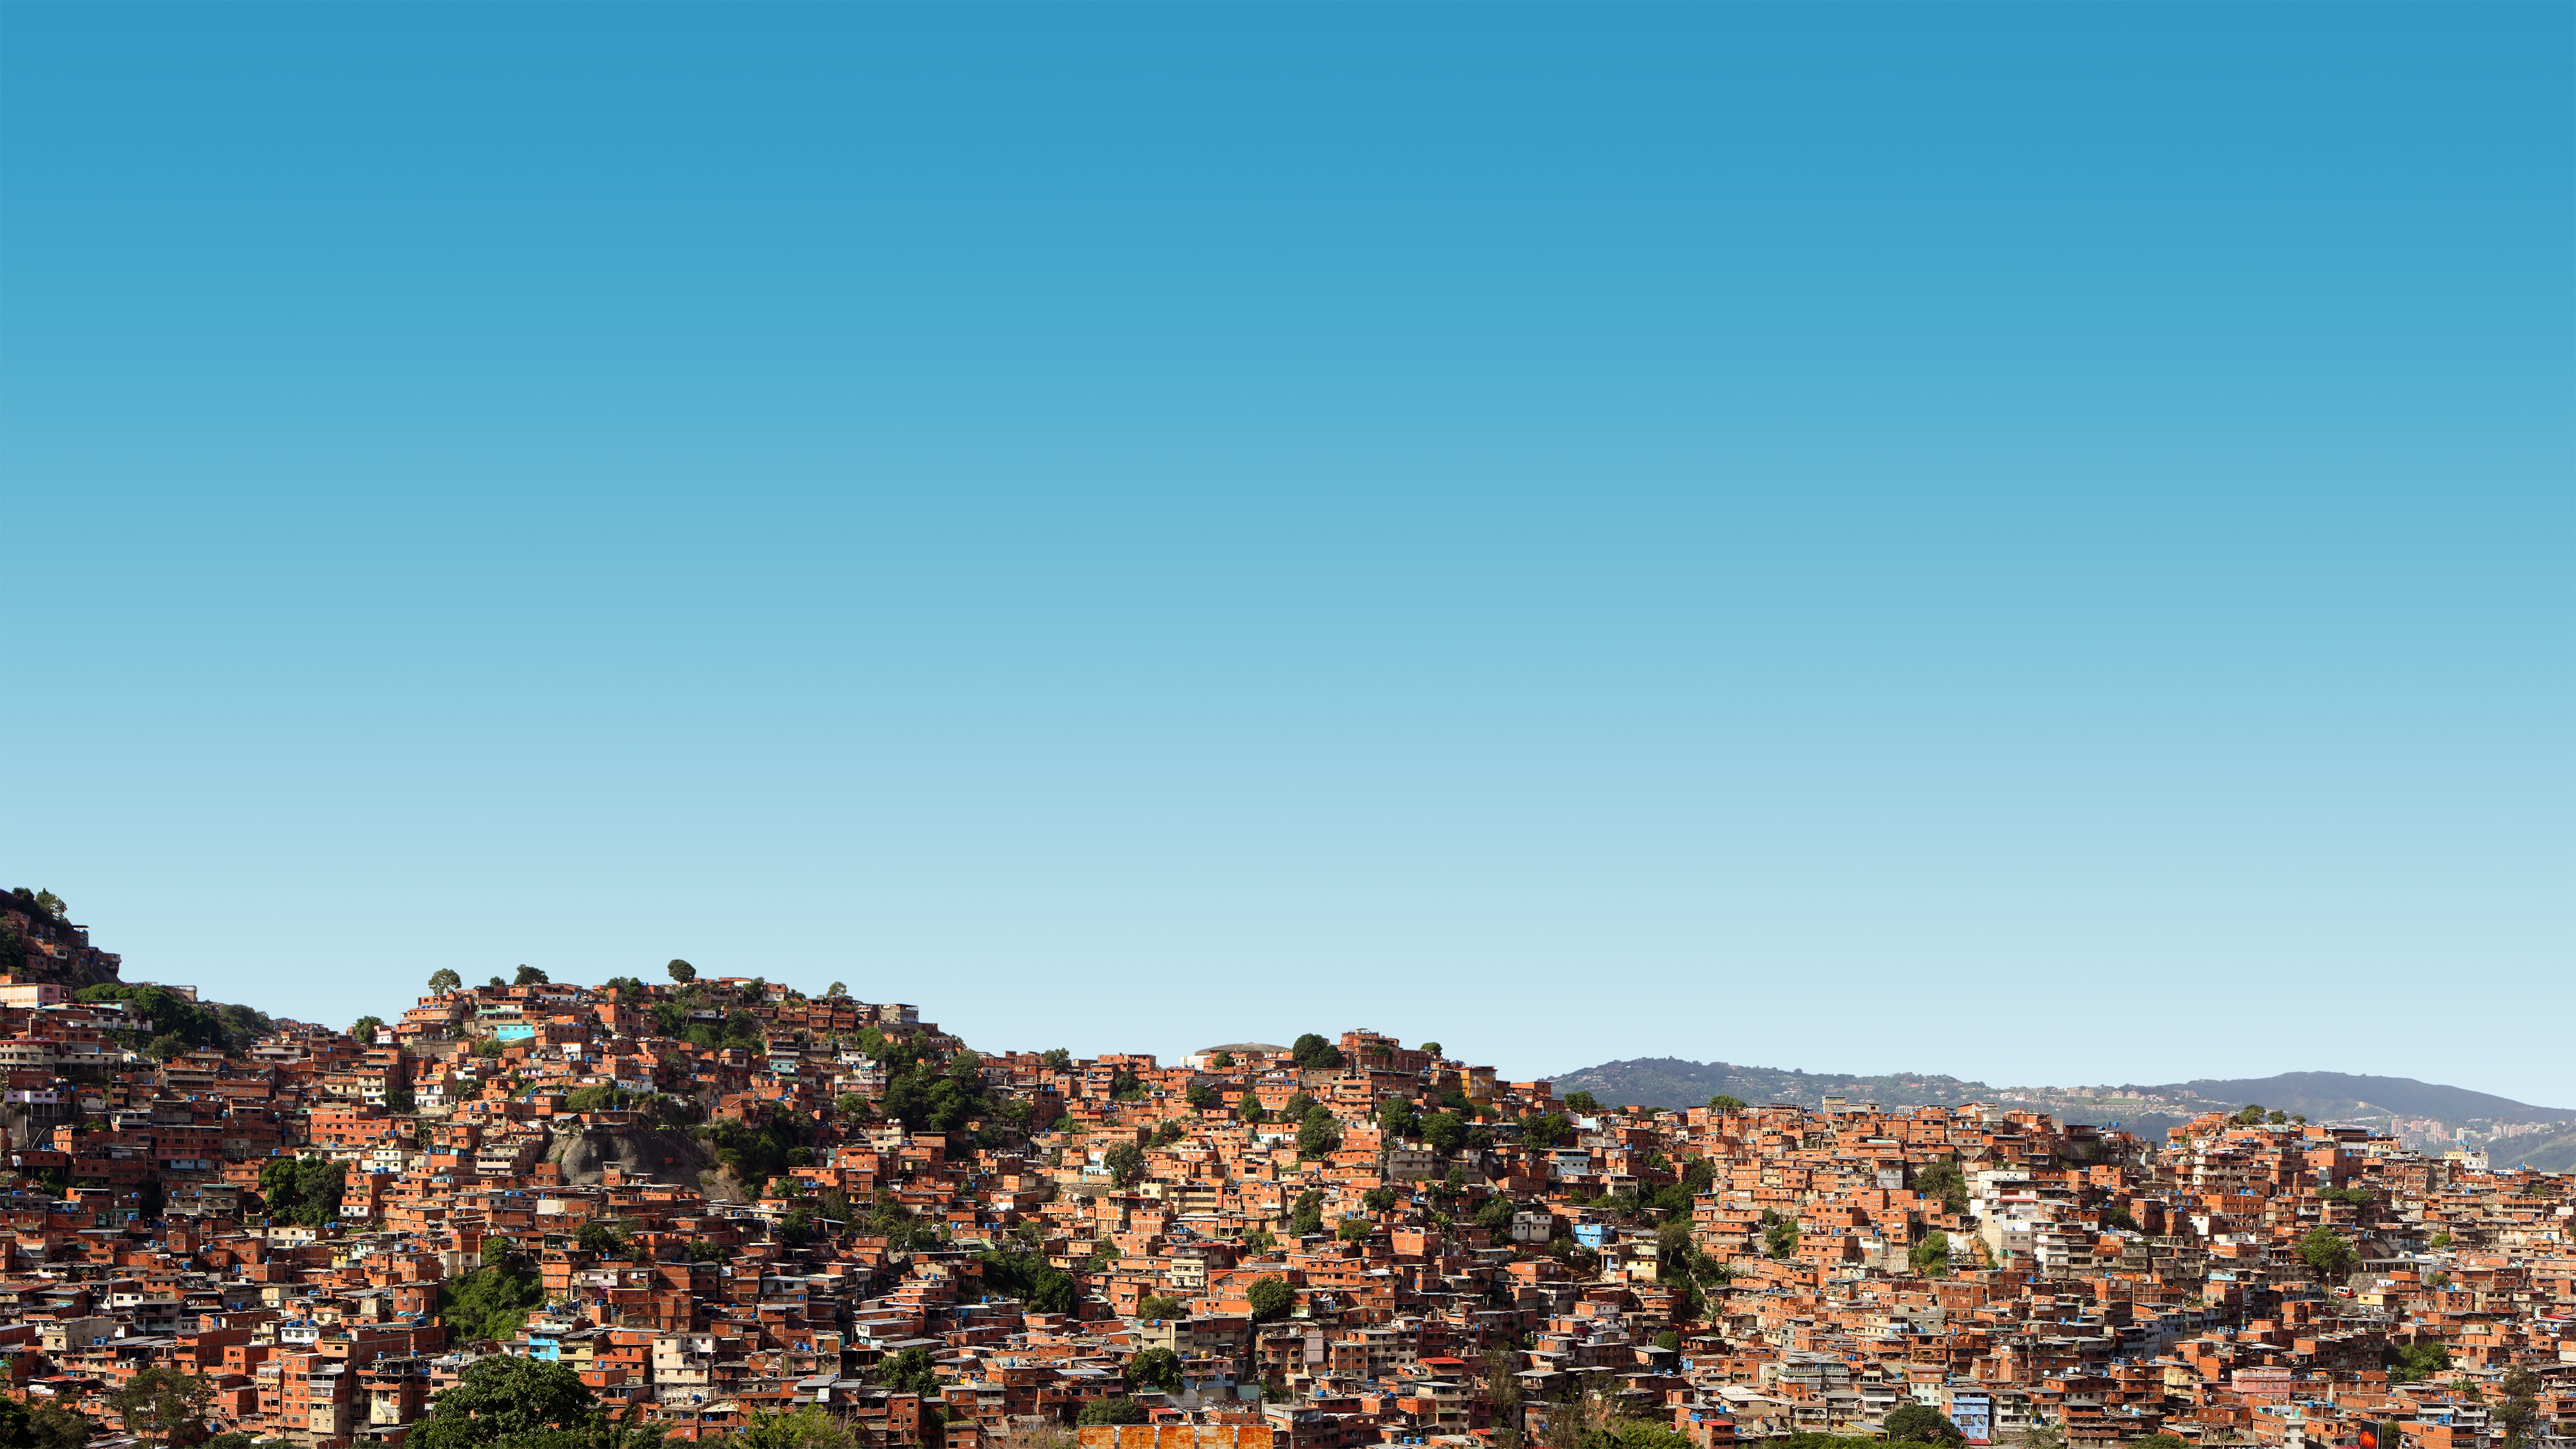
landscape, tree, horizon, mountain, sky, skyline, house, hill, cityscape, panorama, caracas, petare, venezuela, ecosystem, crowded